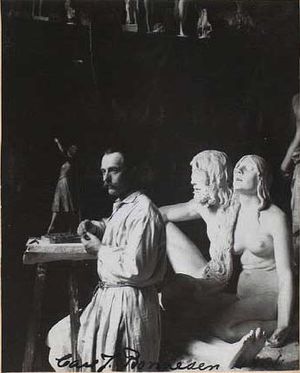
Carl Bonnesen / Hæder
Carl Bonnesen fotograferet i sit atelier, i baggrunden ses modellen for gruppen statuen ”Adam og Eva ved Abels lig” (1902), for hvilken han modtog Eibeschütz' Præmie. Den blev overtaget af Statens Museum for Kunst og er placeret i anlægget foran museet.
Carl Bonnesen fotograferet i sit atelier, i baggrunden ses modellen for gruppen statuen ”Adam og Eva ved Abels lig” (1902), for hvilken han modtog Eibeschütz' Præmie. Den blev overtaget af Statens Museum for Kunst og er placeret i anlægget foran museet.
Carl Johan Bonnesen var en dansk billedhugger.